Cumnoria

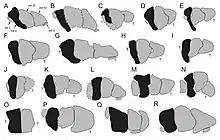
Right metatarsi of "Cumnoria" (N) and other ornithopods

"Camptosaurus prestwichii" was traditionally assigned to the Camptosauridae. In the new analyses of McDonald "Cumnoria" has instead been recovered as a basal member of the Styracosterna, more closely related to more derived ("advanced") iguanodontians than to "Camptosaurus dispar". "Cumnoria" would then be the oldest known styracostern.